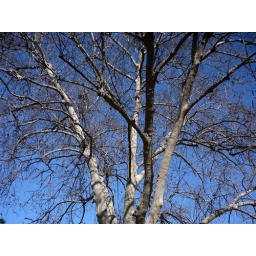
43/365 Theme &amp;quot;Blue&amp;quot;  The tree is in black &amp;amp; white, but the sky is still blue!